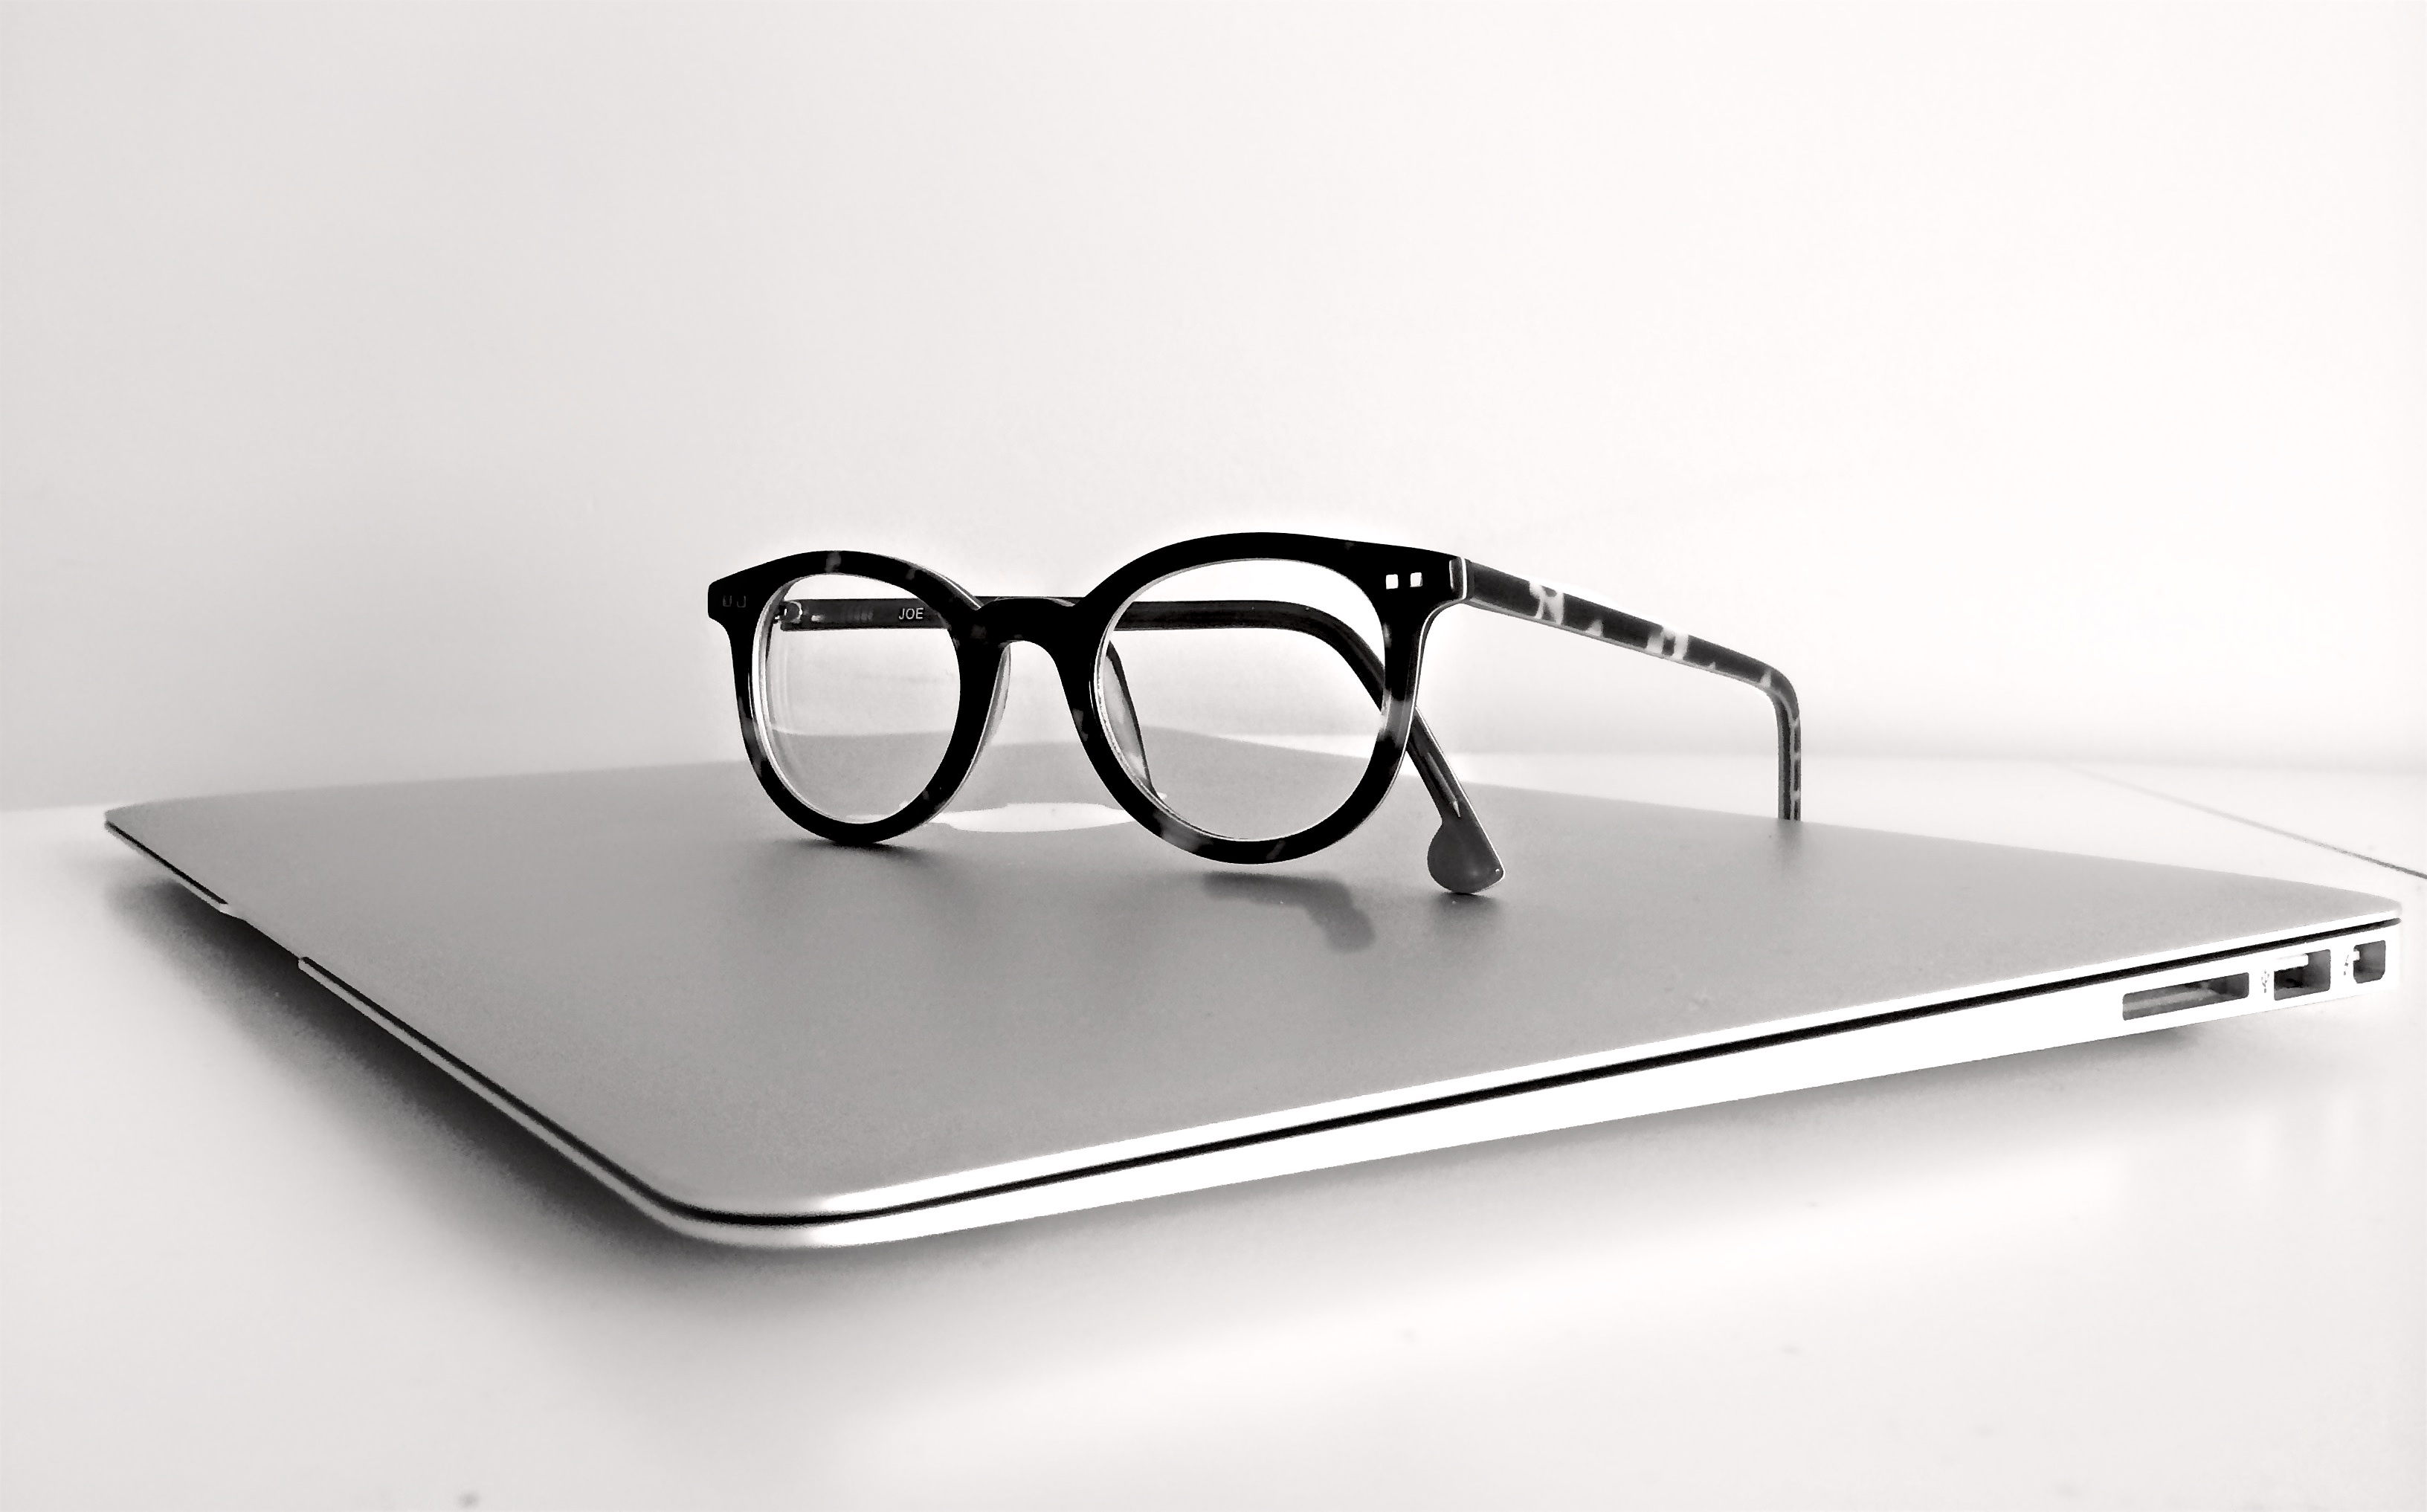
laptop, desk, notebook, computer, macbook, work, working, table, technology, office, student, business, furniture, lifestyle, modern, education, brand, product, font, sunglasses, glasses, rectangle, university, eyewear, school, shape, college, vision care